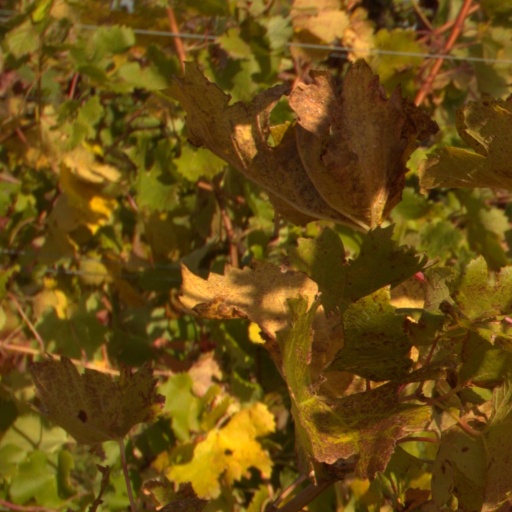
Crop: grape